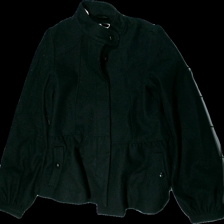
View: front
Type: Jacket
Category: Ladies
Brand: Kappahl
Colors: Black
Material: Exterior: 88% wool, 12% polyester; Interior: 100% polyester
Cut: Regular
Size: L
Season: All
Stains: Minor
Price range: 50-100
Recommended usage: Export